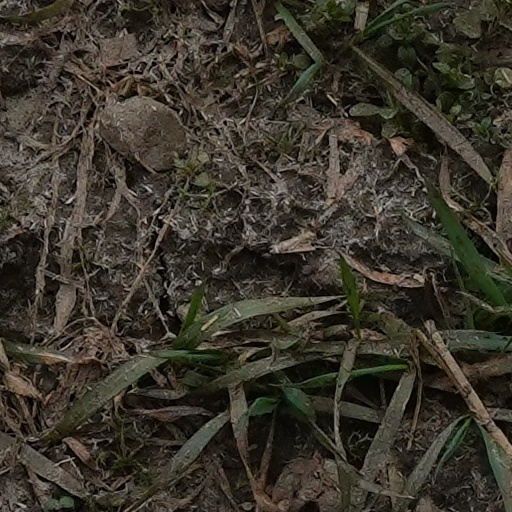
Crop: wheat